Dijiao station

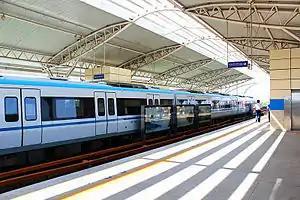
Dijiao Station viewed from its northbound platform.

Dijiao is a station of Line 1 of the Wuhan Metro, opened along with the completion of Line 1 (Phase 2) on July 29, 2010. It is an elevated station situated on Jiefang Avenue, with easy access to Dijiao Park and bus transfers to Hankou North. The station has two side platforms. Trains terminating at Dijiao Station uses a single crossover to access the westbound platform. The eastbound platform has entered fared service for Line 1's Hankou North extension on July 28, 2014.